Hanover

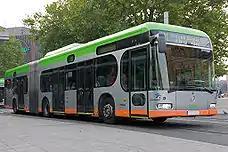
Citaro G natural gas bus designed by James Irvine

Hanover is one of the leading exhibition cities in the world. It hosts more than 60 international and national exhibitions every year. The most popular ones are the "CeBIT", the "Hanover Fair", the "Domotex", the "Ligna", the "IAA Nutzfahrzeuge" and the "Agritechnica". Hanover also hosts a huge number of congresses and symposiums like the "International Symposium on Society and Resource Management."